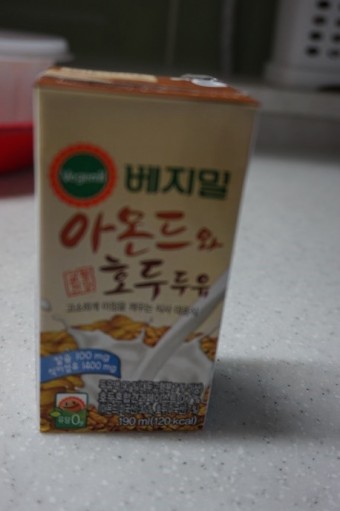
Label: paper